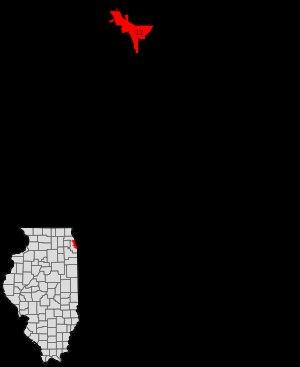
Forest Glen est l'un des 77 secteurs communautaires de la ville de Chicago aux États-Unis.